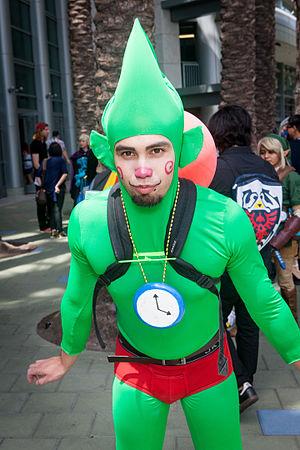
Irozuki Tingle no Koi no Balloon Trip est un jeu d'aventure développé par Vanpool et édité par Nintendo sur Nintendo DS au Japon le 6 août 2009. C'est un jeu de la série Tingle, dérivée de la franchise The Legend of Zelda, et centrée sur le personnage éponyme, Tingle. Celui est transporté dans le monde imaginaire d'un livre d'images dans lequel il doit charmer plusieurs femmes, où il est aidé de personnages inspirés du roman Le Magicien d'Oz pour en sortir.